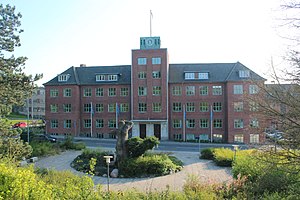
Næstved Kommune / Politik
Næstved Rådhus set fra Munkebakken i Næstved.
Næstved Rådhus i Teatergade 8, der blev opført i 1939-1940. I forgrunden ses Trolden der blev udført af Arne Bang i 1944.
Næstved Kommune er en kommune i Region Sjælland efter Kommunalreformen i 2007. Næstved Kommunes hovedsæde ligger i Næstved.